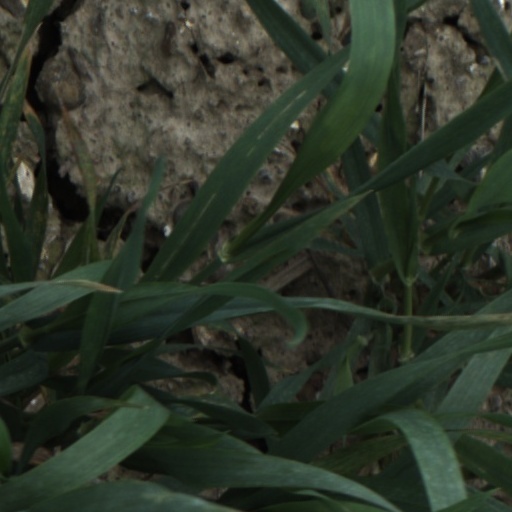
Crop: wheat